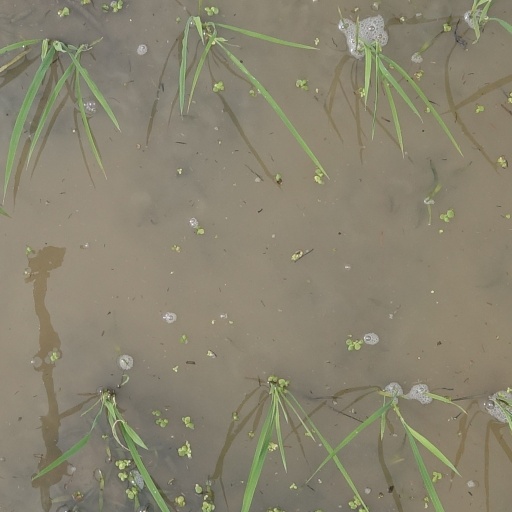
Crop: rice